Wesendonck Lieder

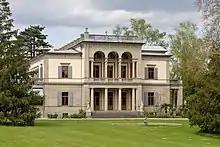
Villa Wesendonck, Zürich

The songs are settings of poems by Mathilde Wesendonck, the wife of one of Richard Wagner's patrons. Wagner had become acquainted with Otto Wesendonck in Zürich, where he had fled on his escape from Saxony after the May Uprising in Dresden in 1849. For a time Wagner and his wife Minna lived together in the (German for "Asylum" in the sense of "sanctuary"), a small cottage on the Wesendonck estate. It is sometimes claimed that Wagner and Mathilde had a love affair; in any case, the situation and mutual infatuation certainly contributed to the intensity in the conception of "Tristan und Isolde".